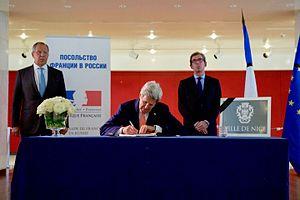
À l'instar des attentats de janvier 2015 et de ceux du 13 novembre 2015, l'attentat du 14 juillet 2016 à Nice a suscité de nombreuses réactions de la part de chef d'États et de membres de gouvernements étrangers, ainsi que d'organisations internationales.